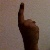
The image shows a hand gesture representing the number 1 in Indian Sign Language.